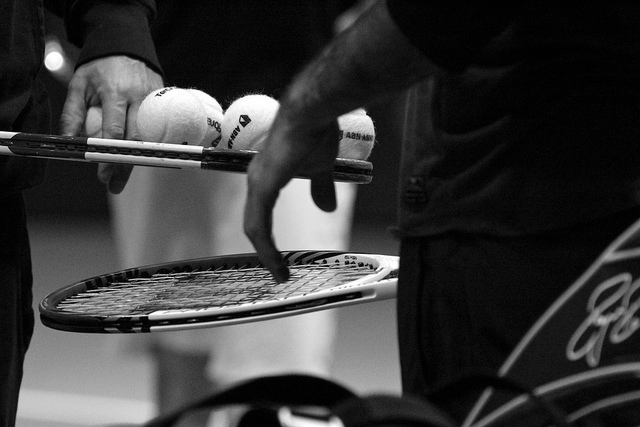
hai người đàn ông đang cầm những cái vợt và những quả bóng tennis